History of Kyrgyzstan

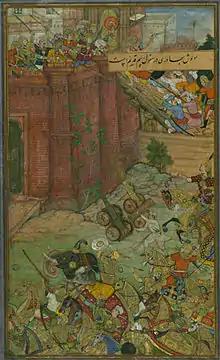
The siege and battle of Isfarah. Babur and his army assaults the fortress of Ibrāhīm Sārū (painting circa 1589–90)

The history of the Kyrgyz people and the land now called Kyrgyzstan goes back more than 3,000 years. Although geographically isolated by its mountainous location, it had an important role as part of the historical Silk Road trade route. Turkic nomads, who trace their ancestry to many Turkic states such as the First and Second Turkic Khaganates, have inhabited the country throughout its history. In the 13th century, Kyrgyzstan was conquered by the Mongols; subsequently it regained independence but was invaded by Kalmyks, Manchus, and Uzbeks. In 1876, it became part of the Russian Empire, remaining in the USSR as the Kirghiz Soviet Socialist Republic after the Russian Revolution. Following Mikhael Gorbachev's democratic reforms in the USSR, in 1990 pro-independence candidate Askar Akayev was elected president of the SSR. On 31 August 1991, Kyrgyzstan declared independence from Moscow, and a democratic government was subsequently established.